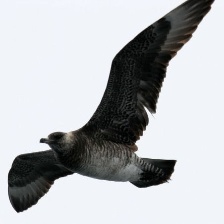
Species: POMARINE JAEGER
Scientific name: STERCORARIUS POMARINUS